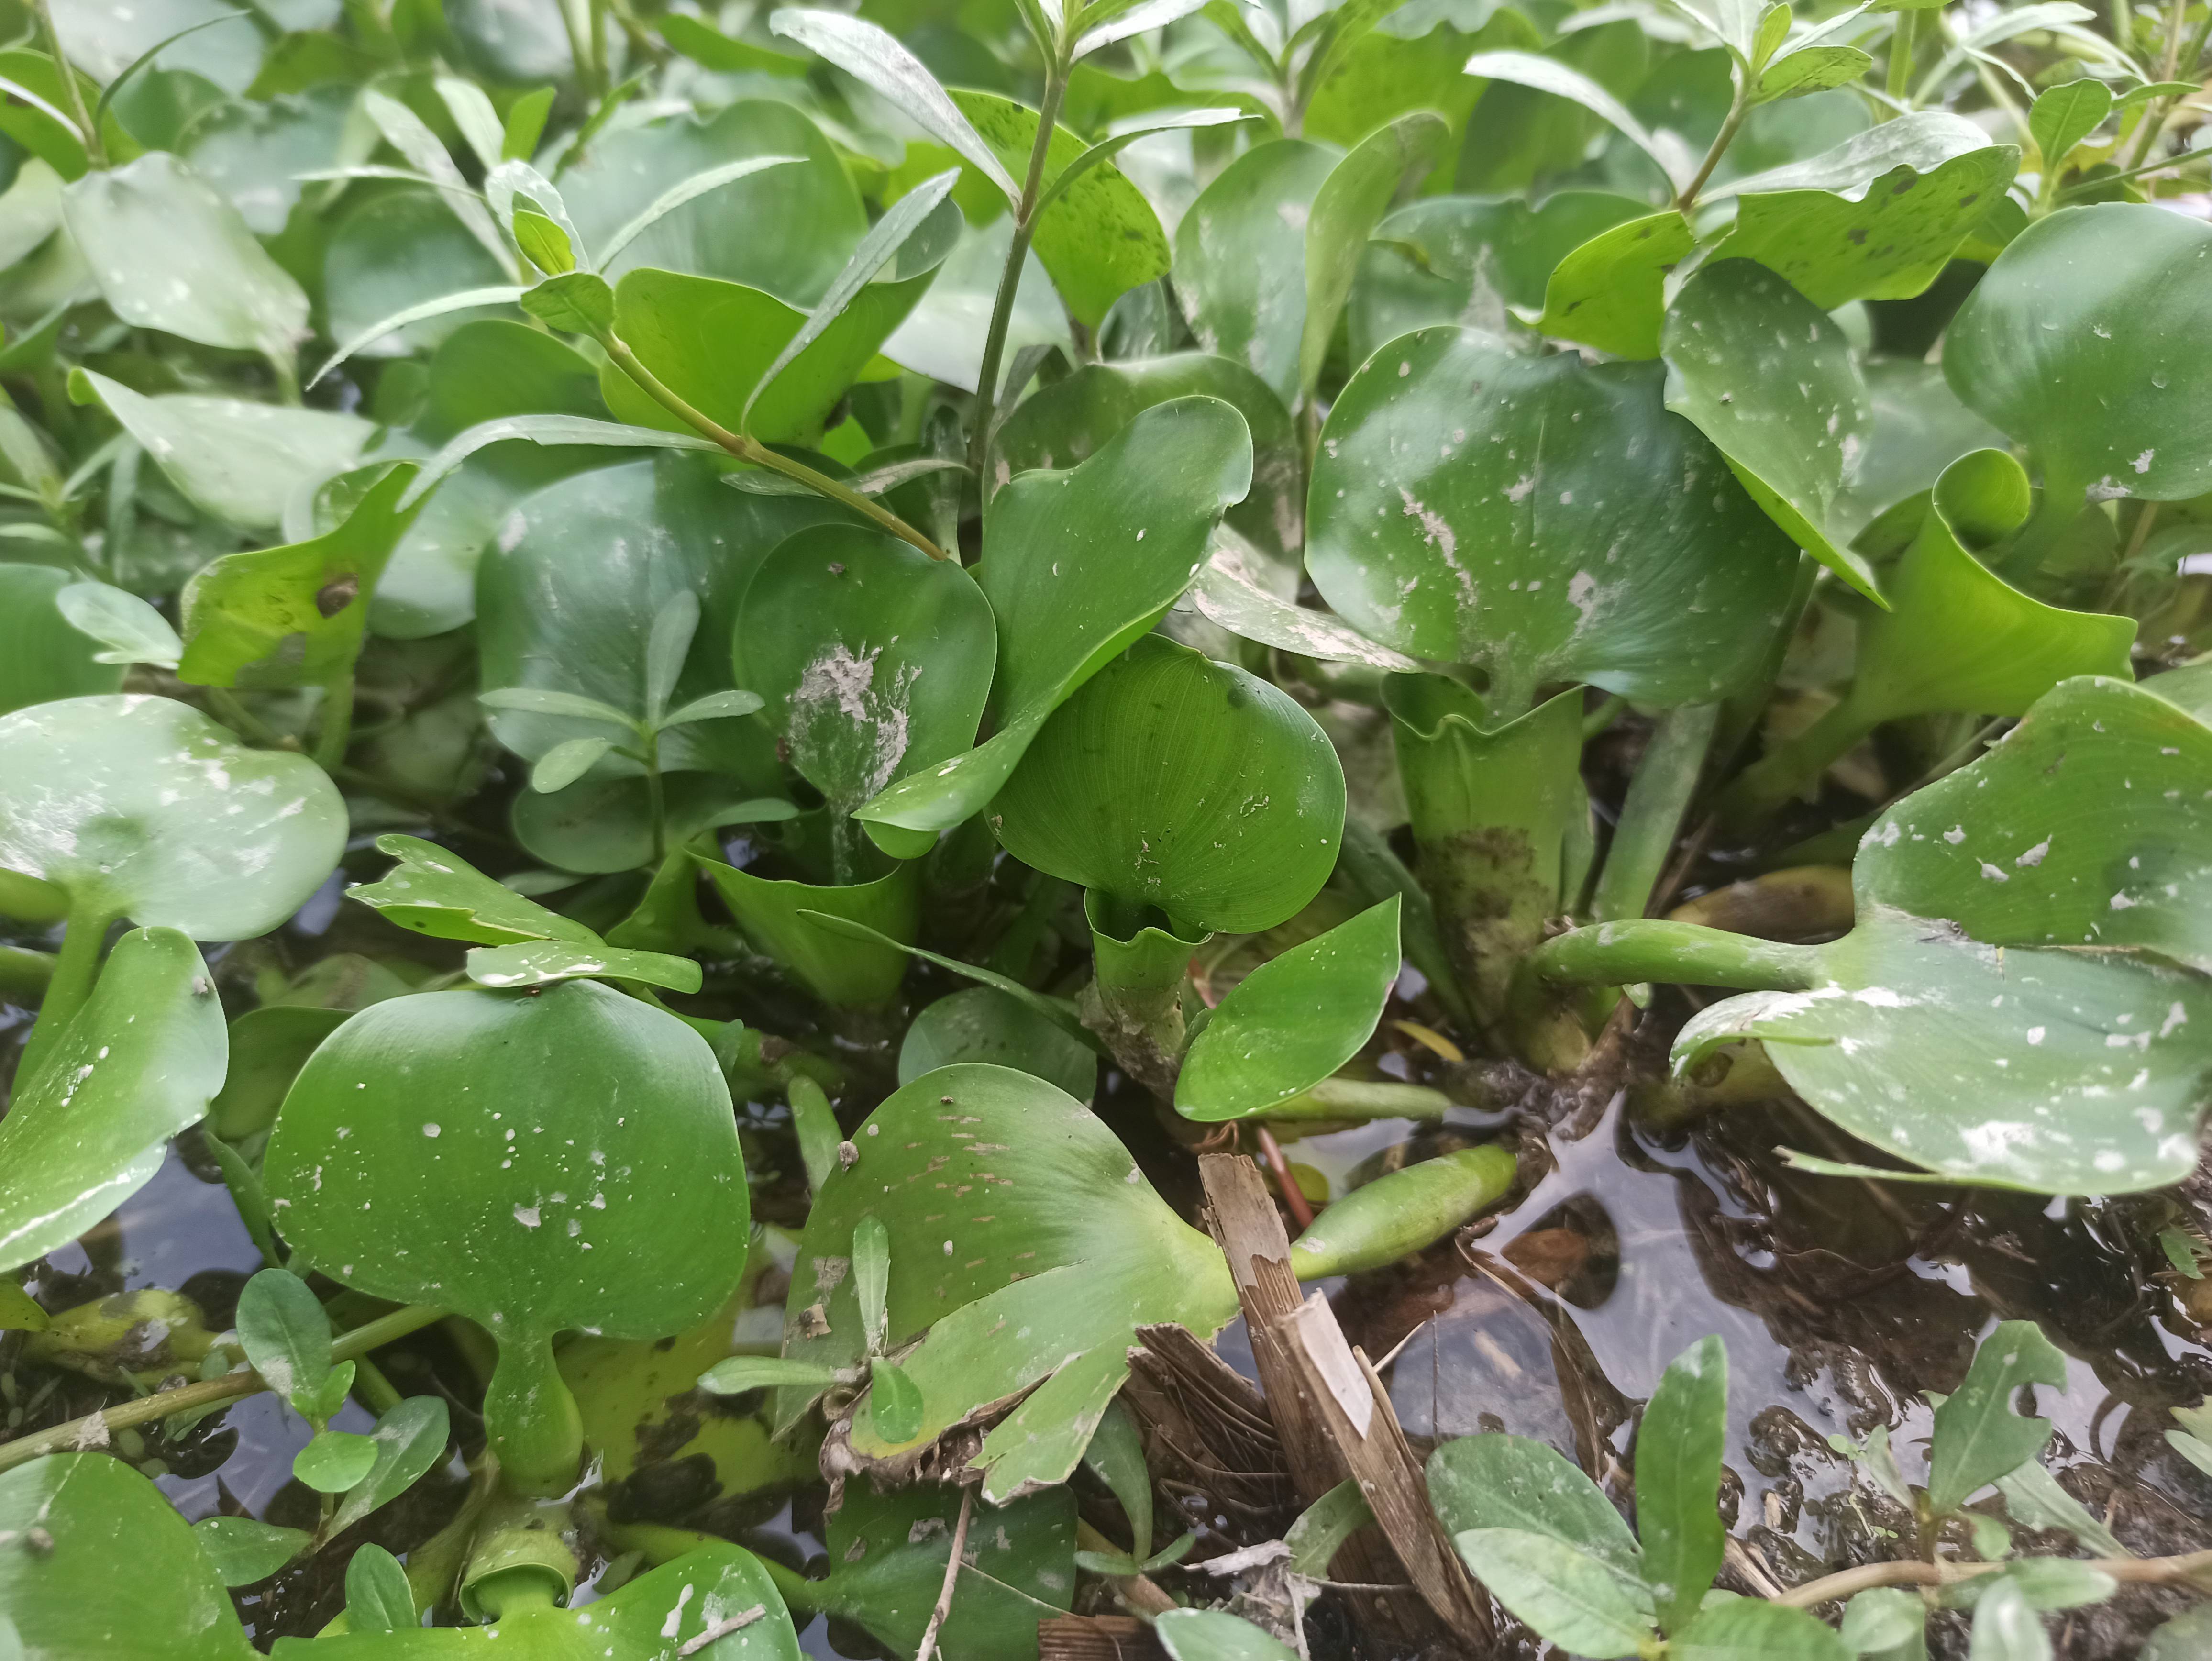
Species: Common Water Hyacinth (Eichornia crassipes)